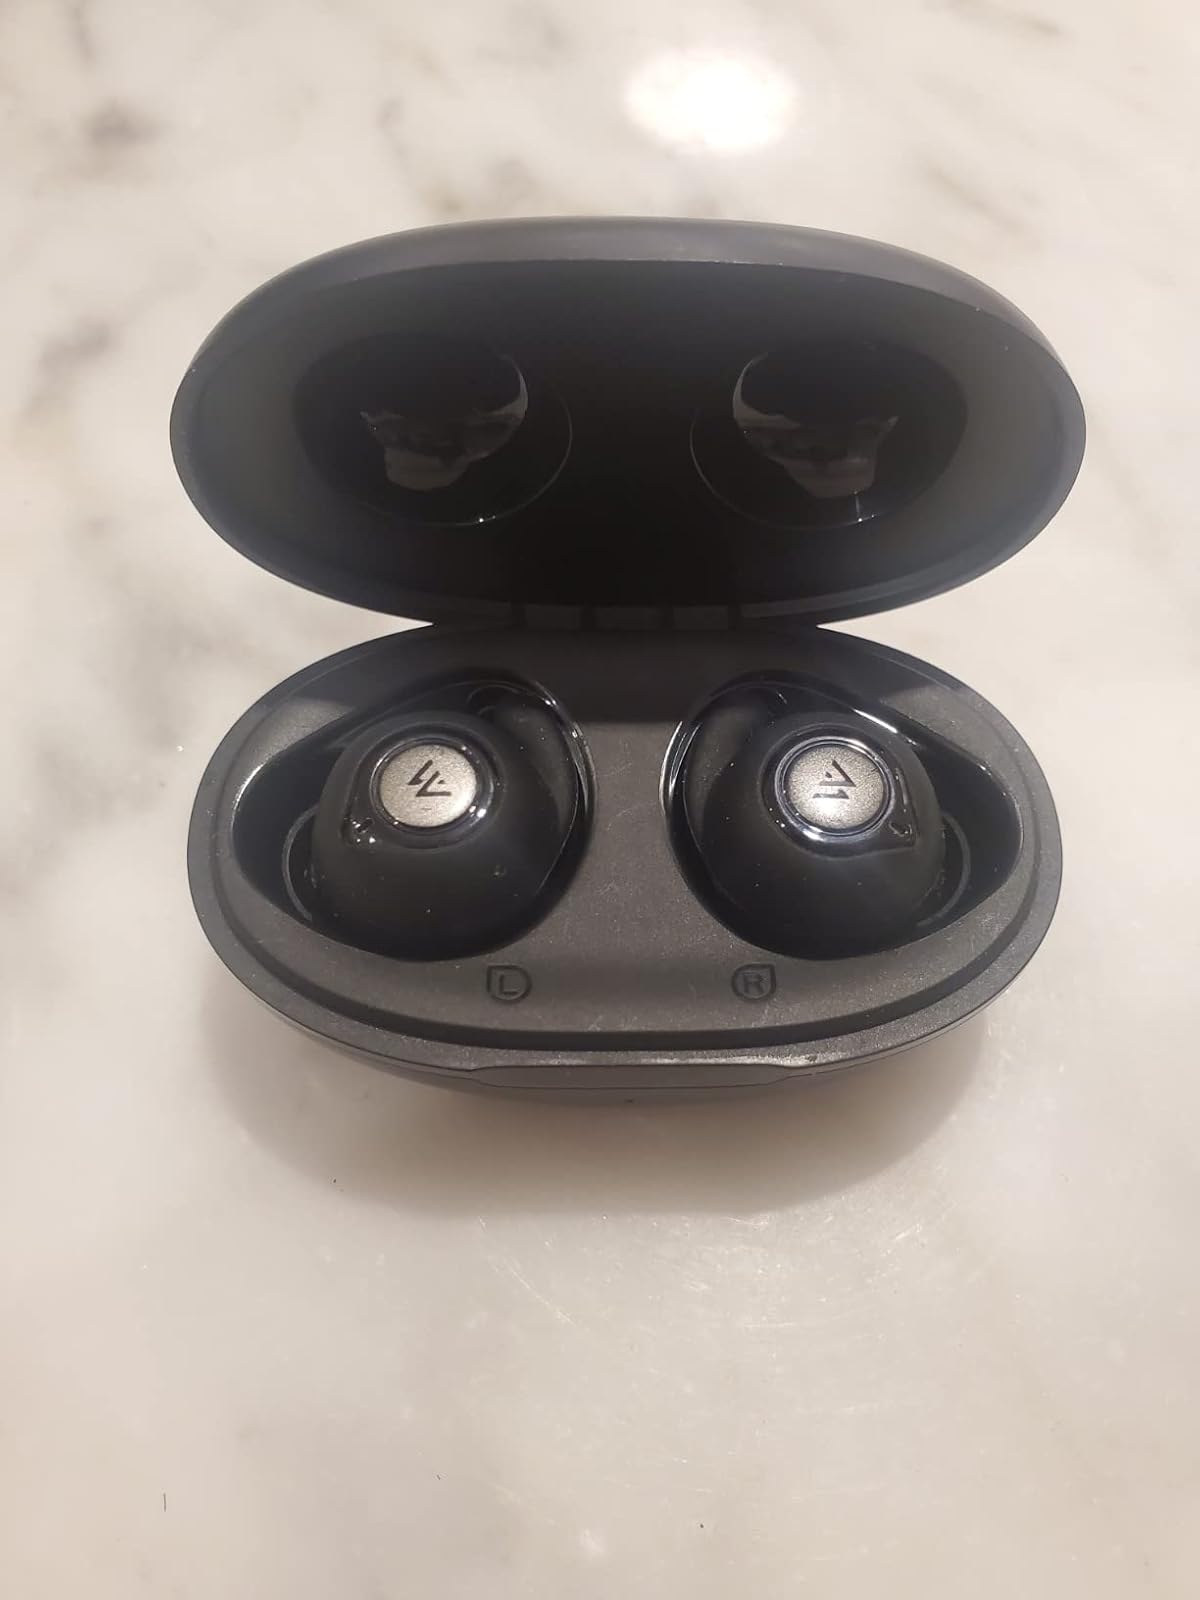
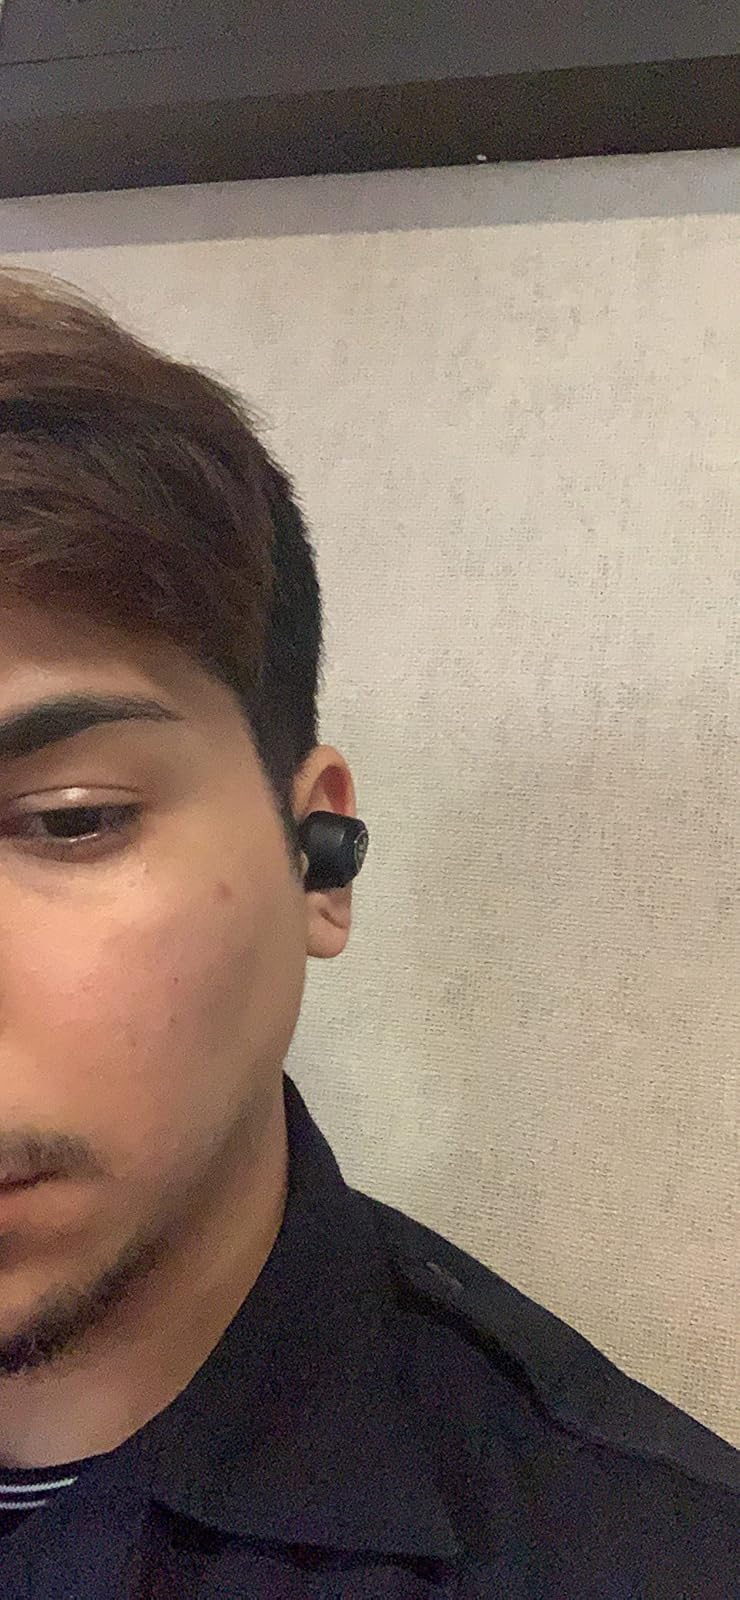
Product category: earbuds
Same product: no